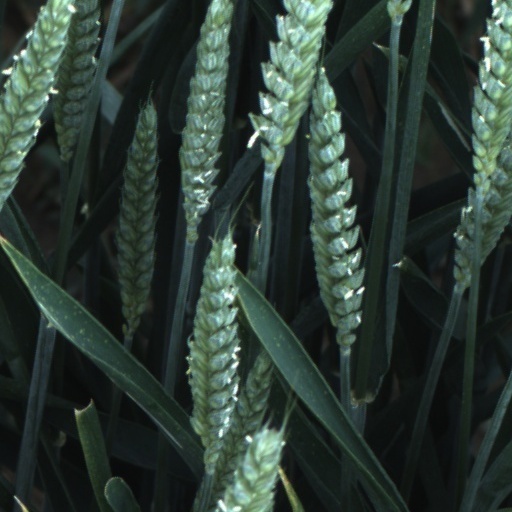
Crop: wheat